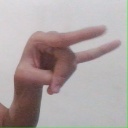
अक्षर: च